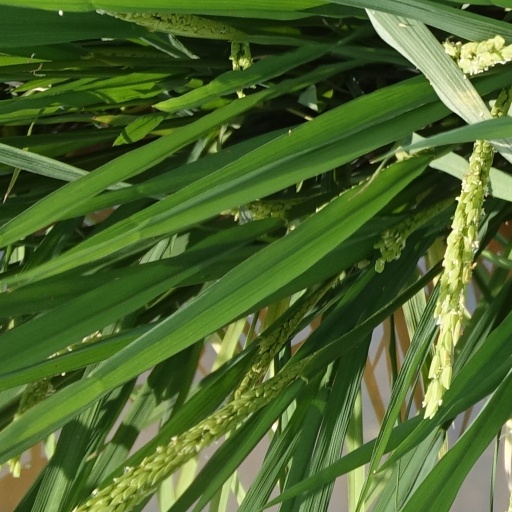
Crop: rice